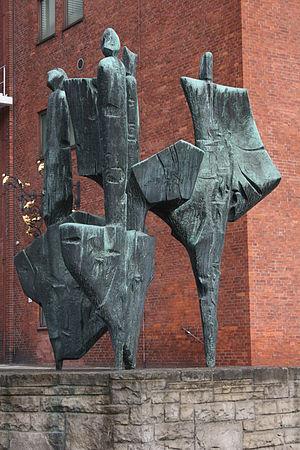
Bernhard Heiliger, né le 11 novembre 1915 à Stettin et mort le 25 octobre 1995 à Berlin, est un sculpteur allemand.